Nino Tkeshelashvili

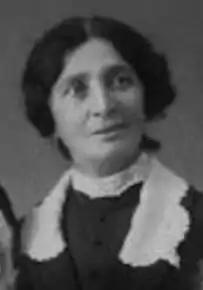

Nino Tkeshelashvili (1874–1956) was a Georgian teacher, writer and women's rights activist. Born into an intellectual family in 1874, she completed the schooling available to her in Tiflis and then worked for a time in Didi Jikhaishi as a Russian language teacher. In 1903, she went to study dentistry in Moscow, where she became involved in the revolutionary student movement during the 1905 Russian Revolution. Returning to Tiflis the following year, she began to meet women writers and activists participating in the struggle for women's rights. She joined the Union of Georgian Women for Equal Rights in 1906, but three years later left the organization and co-founded the Caucasian Women's Society with a breakaway group of feminists.